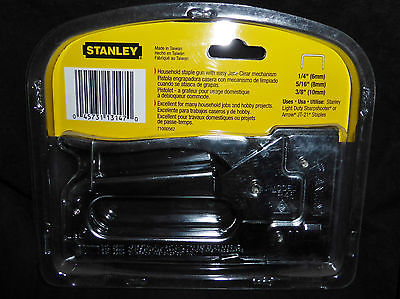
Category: stapler